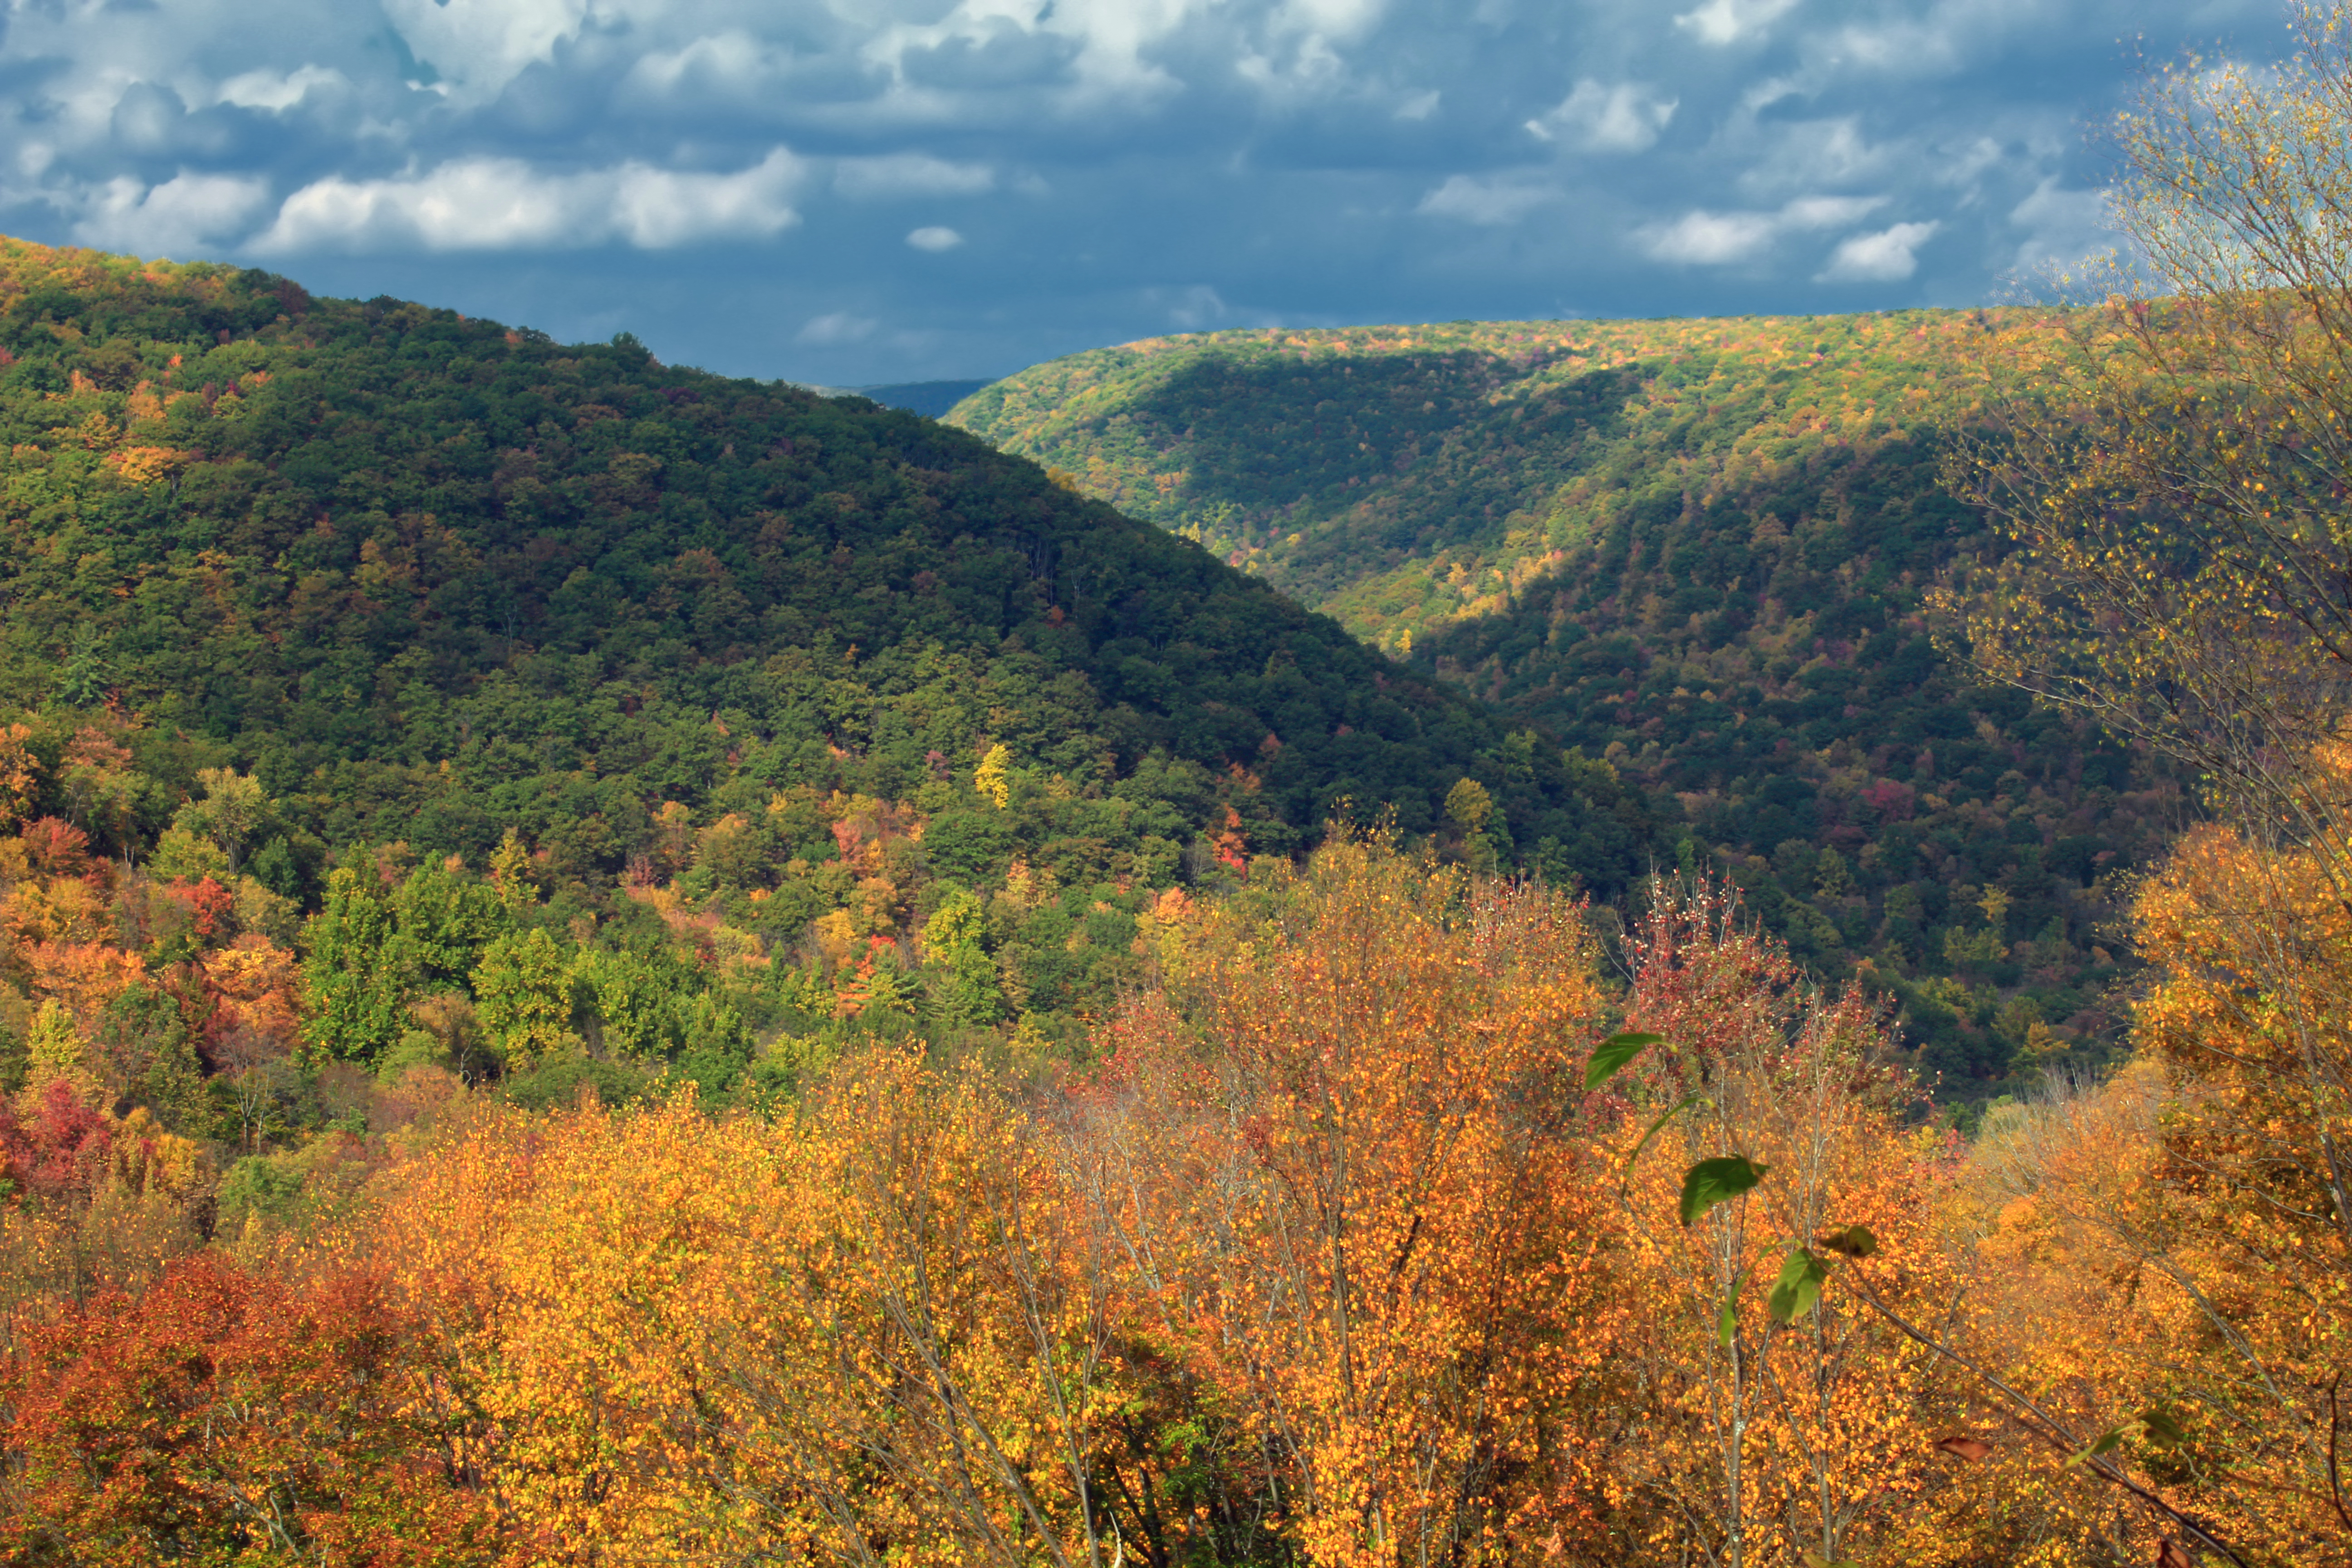
landscape, tree, nature, forest, wilderness, mountain, plant, sky, hiking, meadow, morning, leaf, hill, foliage, autumn, season, ridge, creativecommons, shadows, clouds, mountains, appalachianmountains, alleghenyplateau, stratocumulus, quehannawildarea, pennsylvaniawilds, pennsylvania, elkcounty, moshannonstateforest, teaberrytrail, paigerun, paigerungorge, paigerunvalley, roaringrun, woodland, habitat, ecosystem, rural area, natural environment, geographical feature, atmospheric phenomenon, woody plant, mountainous landforms, temperate broadleaf and mixed forest